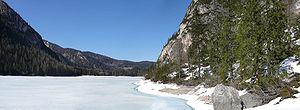
Le lac de Braies est un petit lac alpin situé dans le val de Braies à 1 496 m d'altitude, dans la municipalité de Braies, à environ 97 kilomètres de Bolzano.